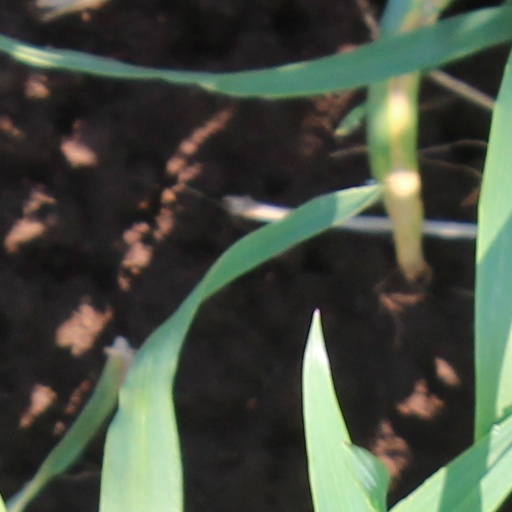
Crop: wheat